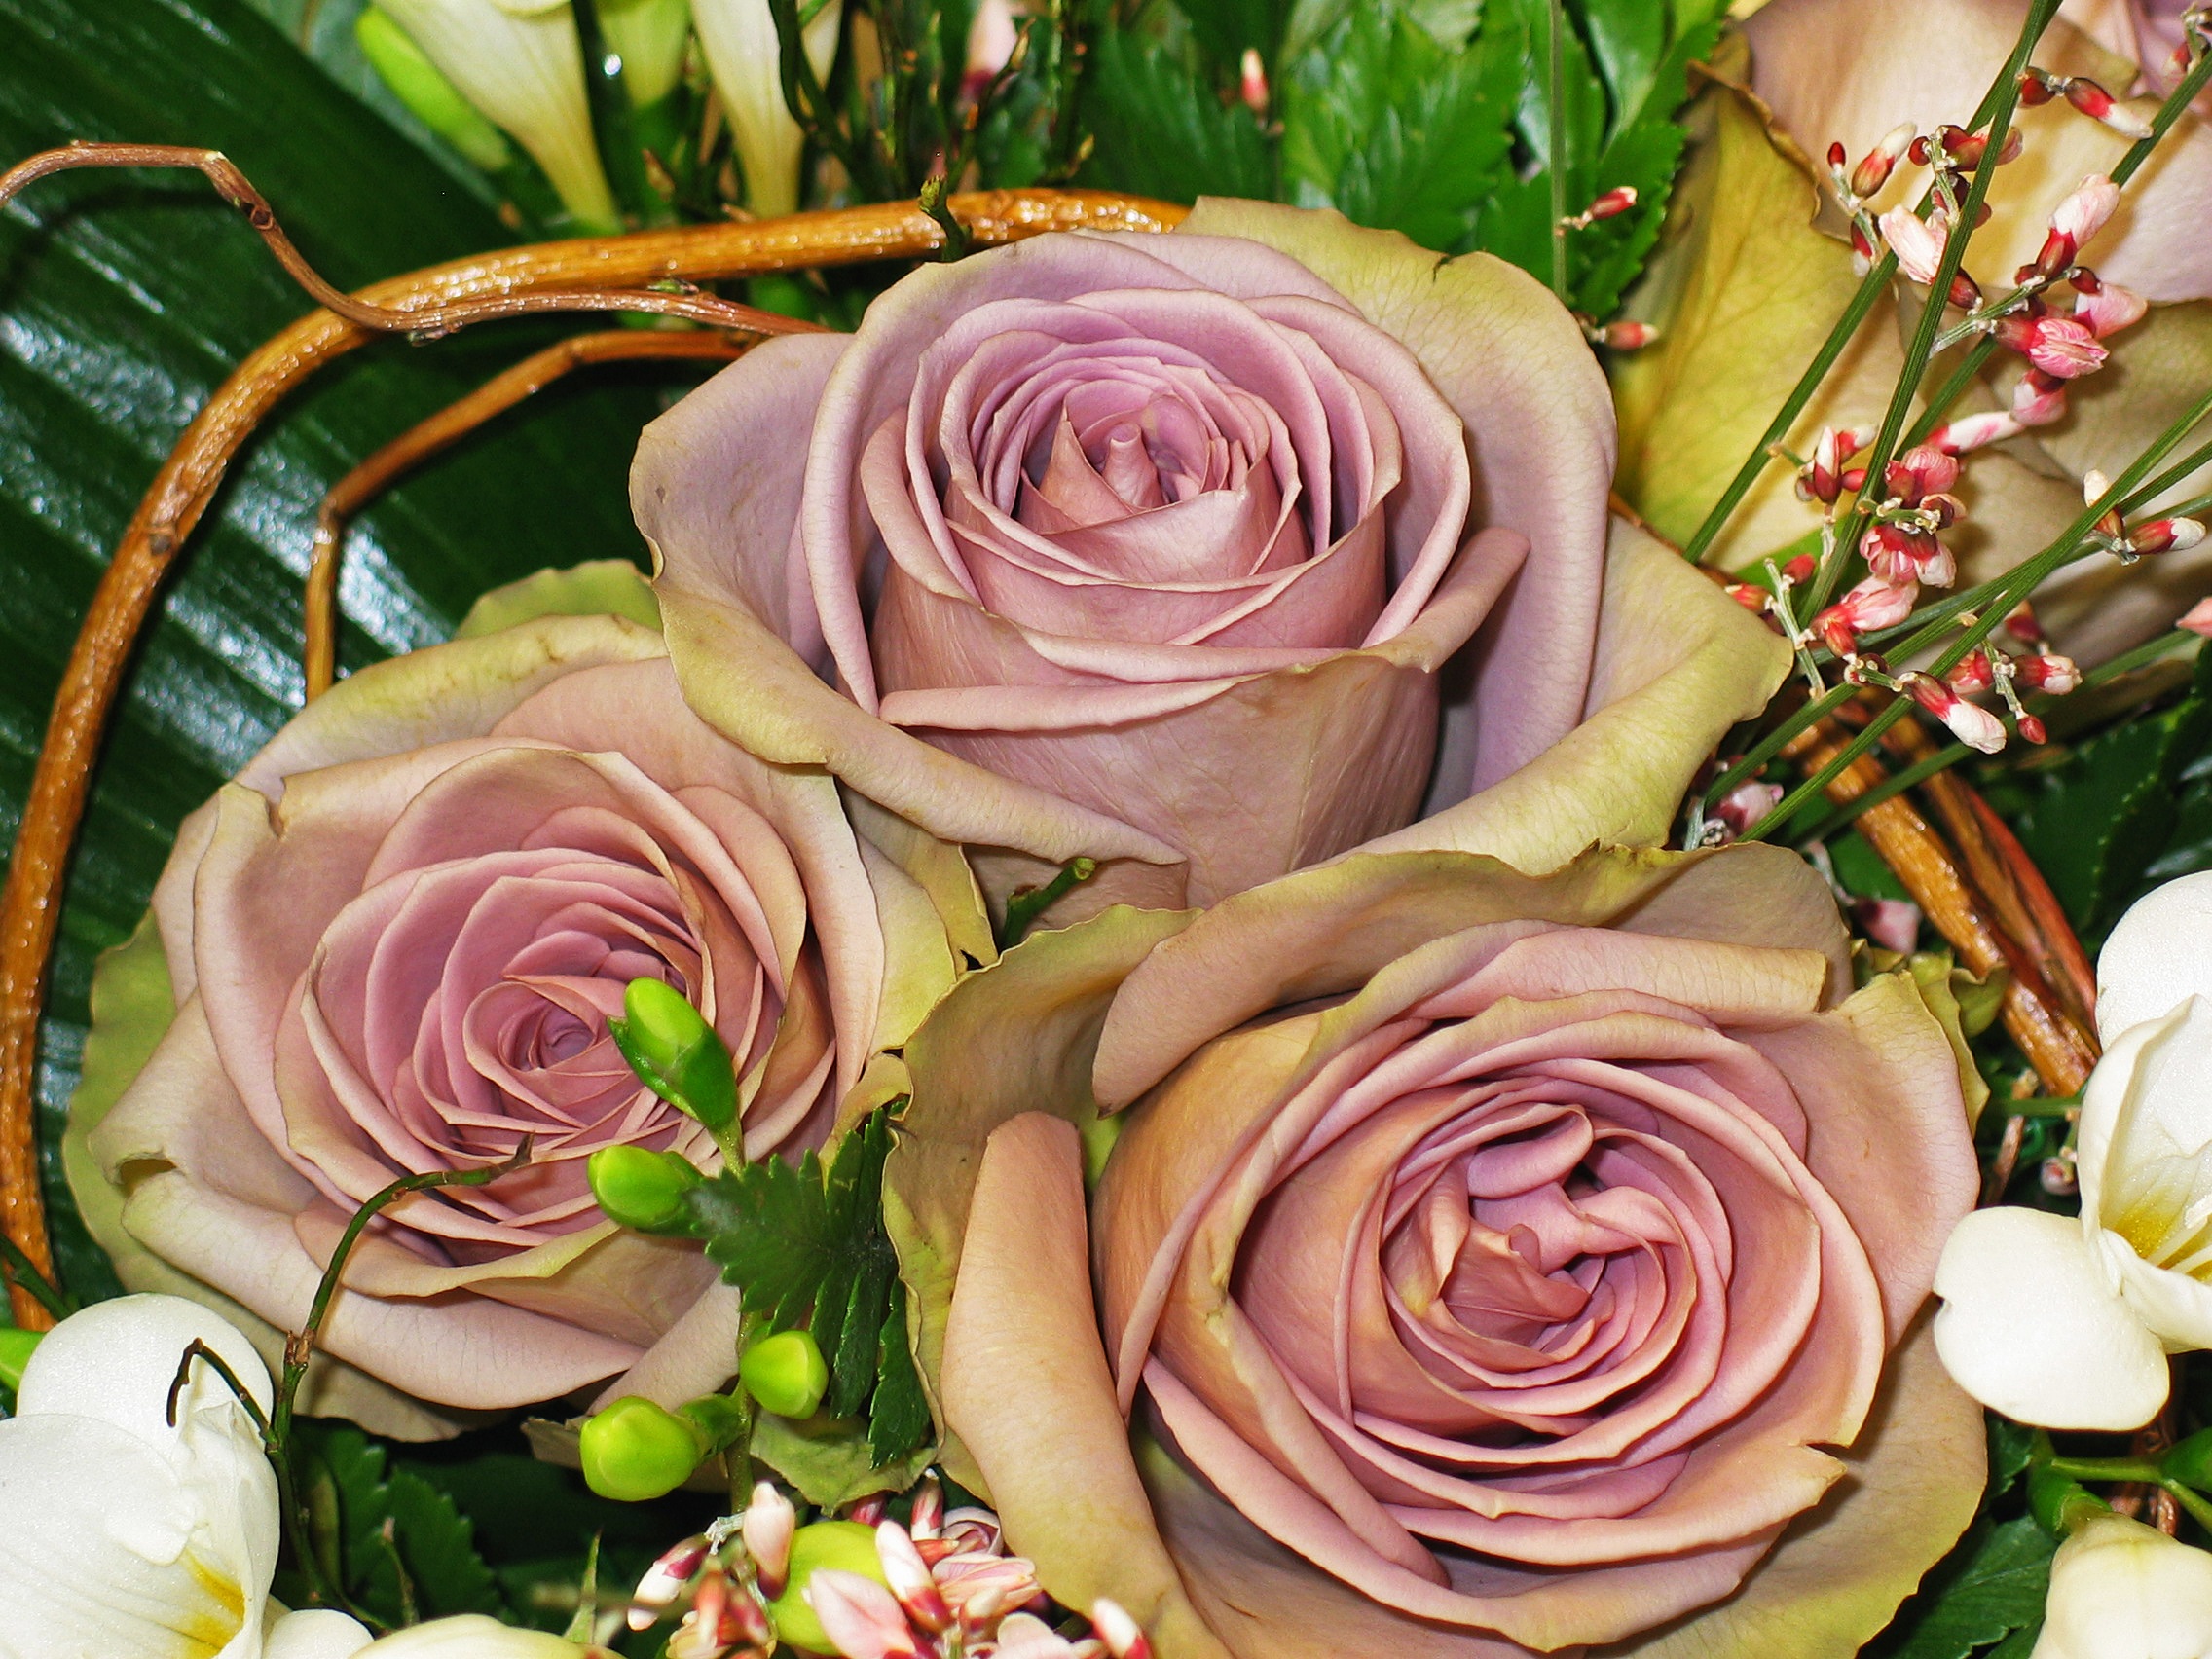
plant, flower, petal, celebration, love, bouquet, gift, rose, decoration, symbol, romance, romantic, colorful, pink, wedding, flora, bride and groom, wedding day, flowers, top view, roses, festival, happy, relationship, joy, beautiful, wedding bouquet, bound, birthday, luck, connectedness, greeting, bouquet of roses, strauss, floristry, congratulate, congratulations, give, birthday table, feelings, marry, rose bloom, valentine's day, festivity, pink petals, loyalty, bridal bouquet, flowering plant, garden roses, rose family, flower bouquet, feast day, cut flowers, floral design, land plant, flower arranging